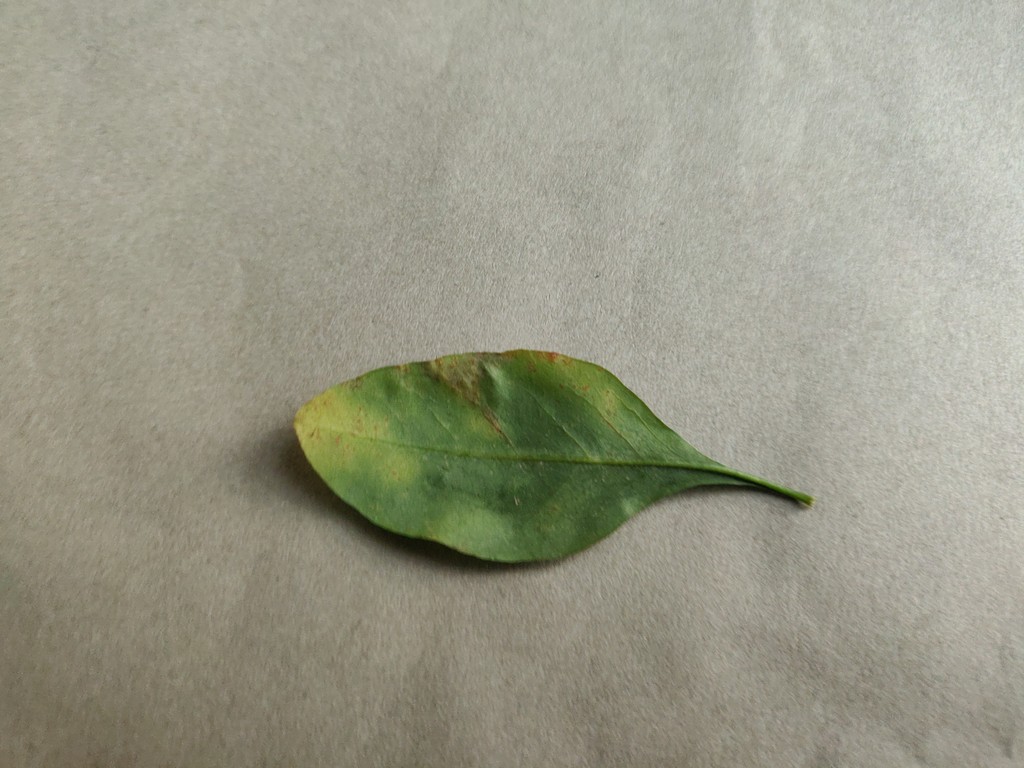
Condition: Unhealthy
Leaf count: single
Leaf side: back